Stearns Canyon

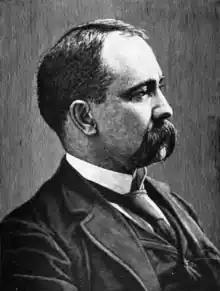
Judge and State Representative Loyal B. Stearns, the namesake of the canyon.

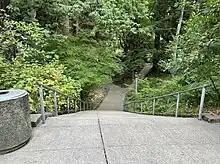

Stearns Canyon is named for Oregon judge and State Representative Loyal B. Stearns and the Loyal B. Stearns Memorial Fountain is located at the northern mouth of the canyon. The canyon is also home to multiple hiking trails and the Himalayan Cloud Forest Garden.